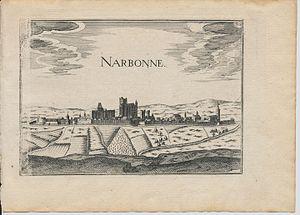
Gravure extraite de ""Les Plans et Profils de toutes les principales villes et lieux considérables de France. par le Sieur TASSIN, géographe ordinaire de sa Majesté. A paris, Chez Melchior Tavernier, en l'Isle du Palais. 1634"" (Province de Languedoc)"
Narbonne est une commune française située dans le département de l'Aude, en région Occitanie. La commune est traversée par le canal de la Robine, classé au patrimoine mondial de l'humanité de l'UNESCO depuis 1996.